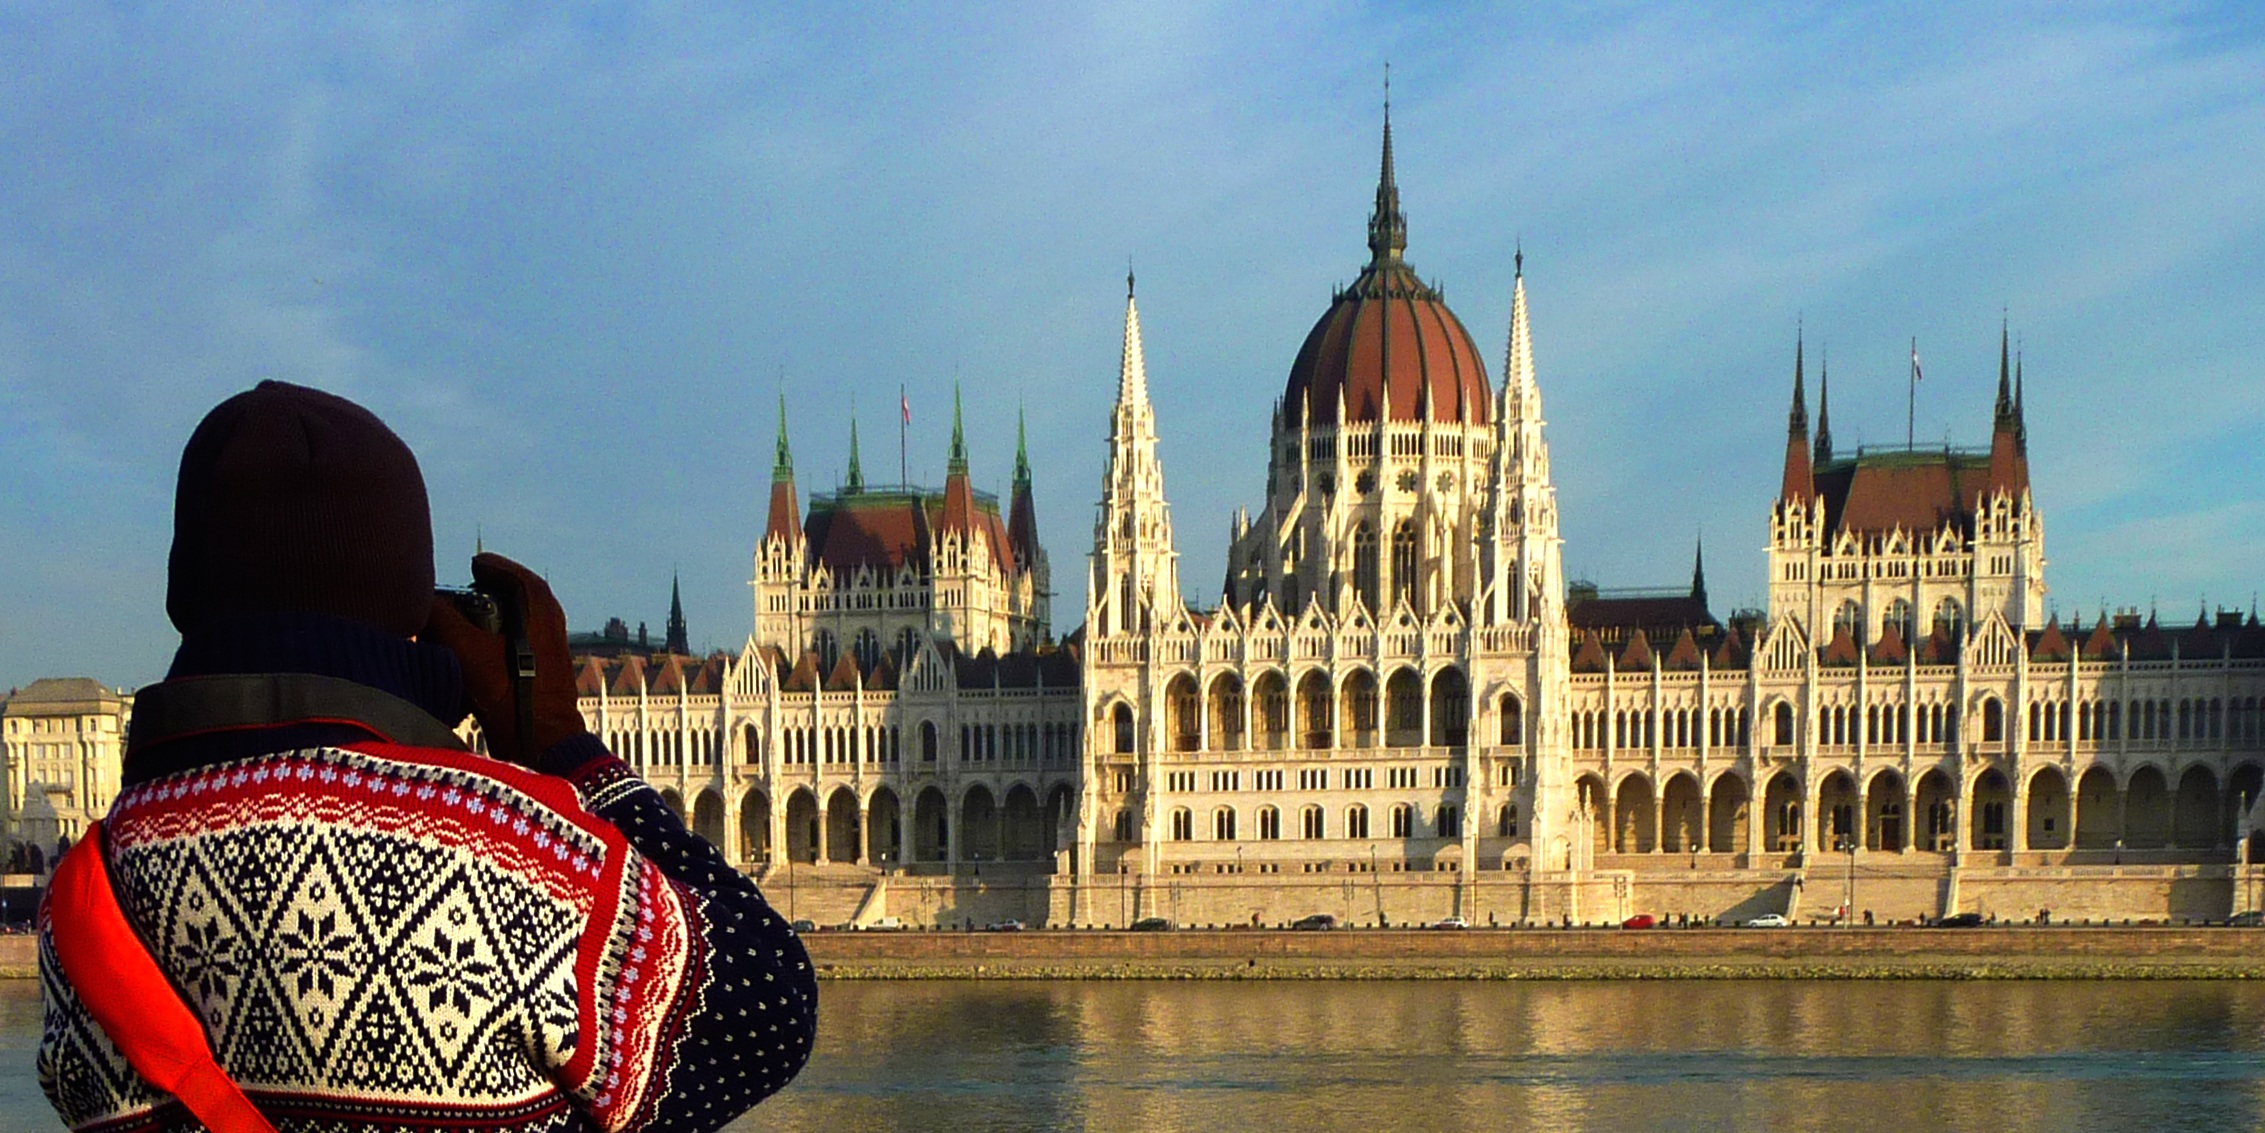
water, architecture, sky, photography, photographer, building, palace, river, golden, reflection, plaza, holiday, landmark, blue, cathedral, tourism, place of worship, places of interest, danube, parliament, spire, photograph, reflections, budapest, hungary, beautiful, large, government, legislature, target, popular, destination, powerful, splendor, enormous, water reflection, city trip, impressive, coast line, hungarian parliament, photo graph, national assembly, national assembly of hungary, lajos kossuth space